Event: Nepal Earthquake
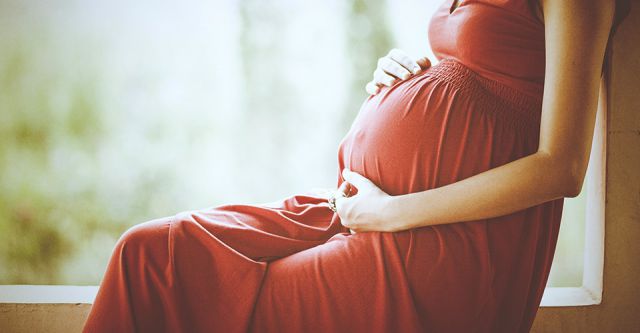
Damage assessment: no_damage